FC Juventude (Sal)

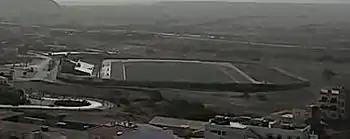
The home field of Juventude of Sal

Estádio Marcelo Leitão is a multi-use stadium in Espargos, Cape Verde. It is currently used mostly for football matches. The stadium holds 8,000. The stadium has seat rows in the east side and is east-southeast of the city center and Monte Curral. The stadium is home to the two best football clubs on the island, Académico do Aeroporto and Académica do Sal. Other clubs based in Espargos but a neighborhood includes the newly established clubs of Gaviões and Chã de Matias. Clubs playing the stadium but based on other parts of the island include Santa Maria, SC Verdun Pedra de Lume, Palmeira de Santa Maria and ASGUI, Florença.